NFL on Fox

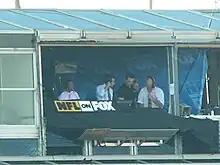
The "NFL on Fox" booth at Candlestick Park during a game on November 16, 2008. Matt Vasgersian and J. C. Pearson are calling the game.

"Fox NFL Sunday" had been the ratings leader among network pregame coverage from its debut in 1994 (as it was the only network pregame show at the time to air for one hour prior to kickoff). However, in 2006, "NFL Sunday" was overtaken in the ratings by CBS' "The NFL Today". The swing in ratings dominance was said to be correlated with the move of original "Fox NFL Sunday" host James Brown back to CBS, where he had been serving as a play-by-play broadcaster before his jump to Fox in 1994.